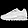
Label: Sneaker